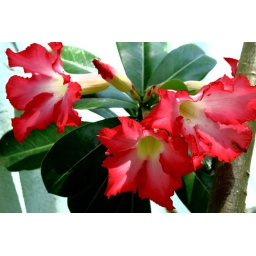
A flower in the lawn of my home